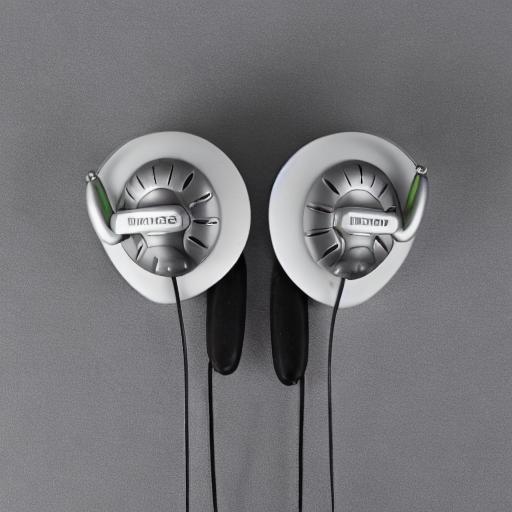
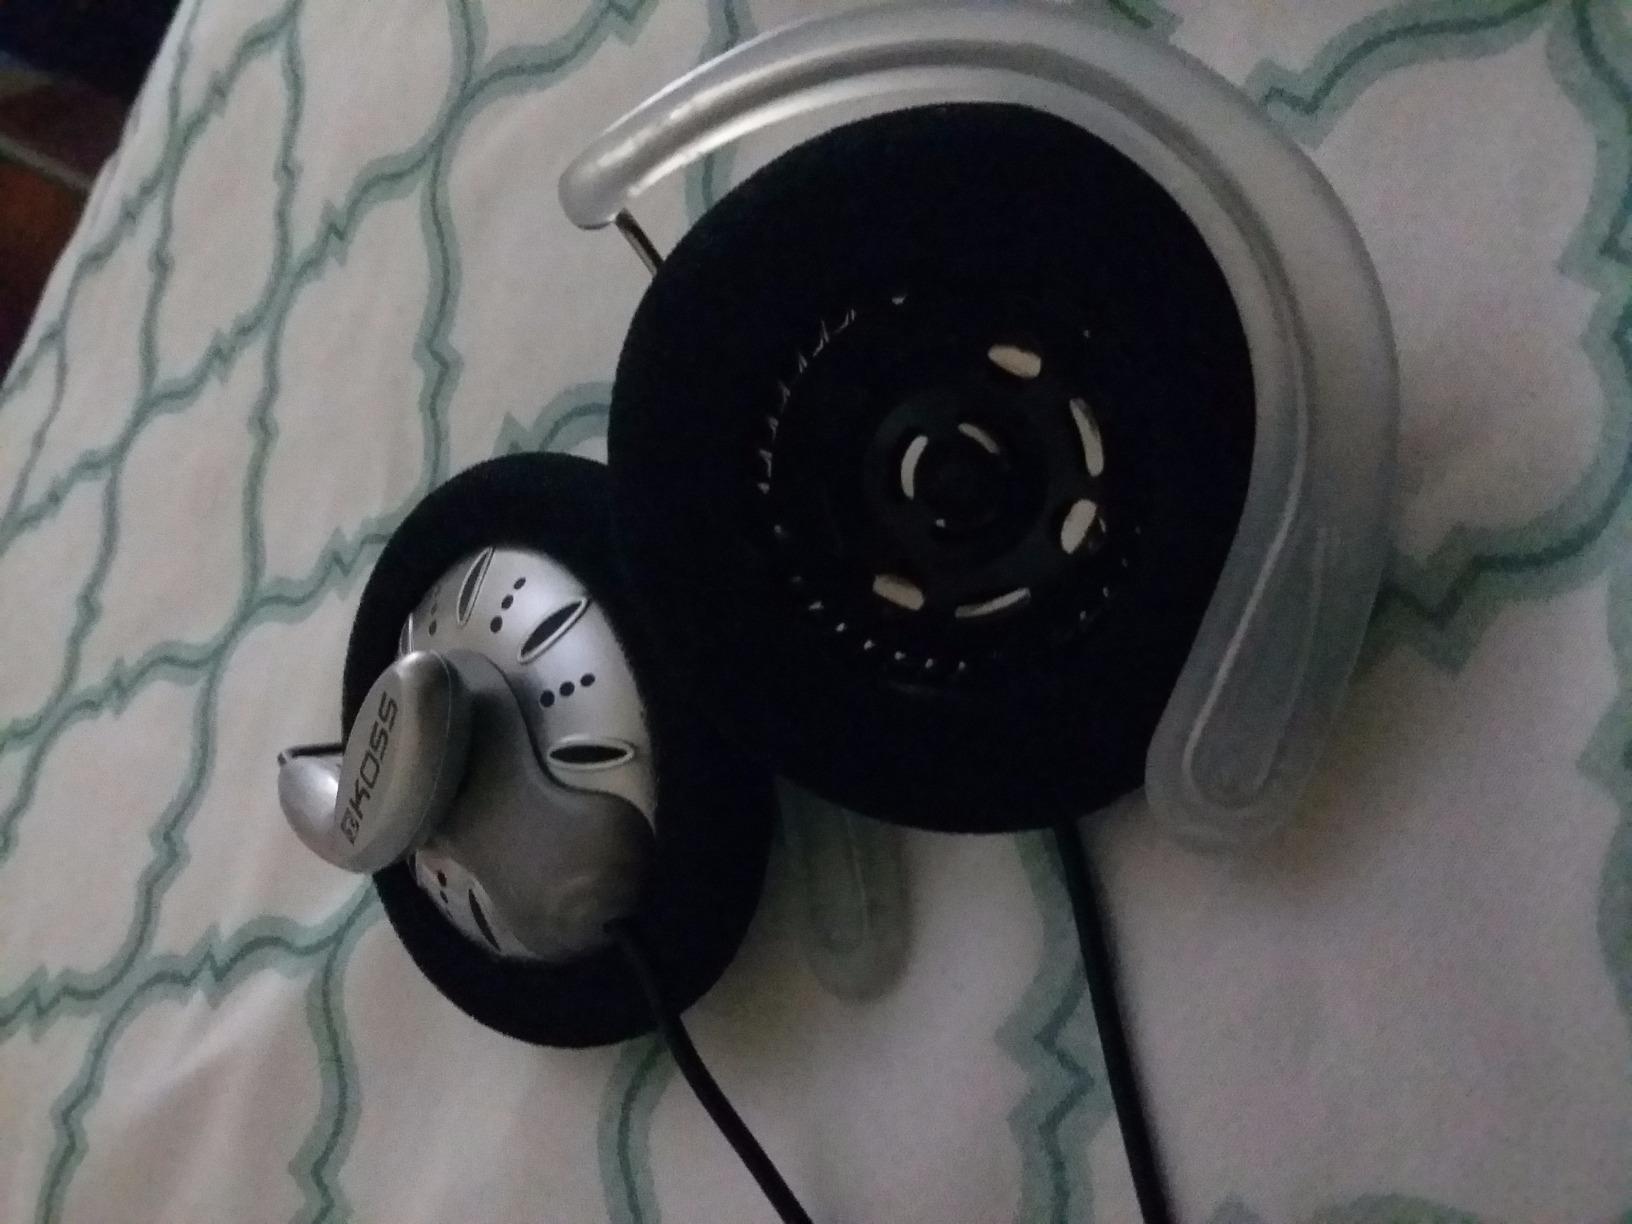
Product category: headphones
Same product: no